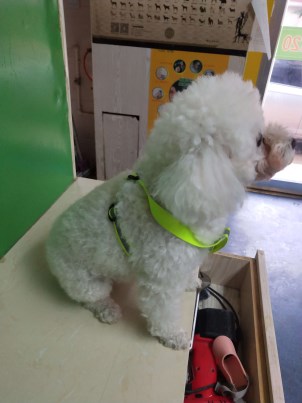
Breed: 3083-n000117-Bichon_Frise